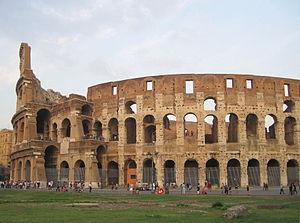
Le Colisée à Rome.
Les frères Gnaeus Domitius Curvius, Lucanus et Tullus, sont des sénateurs et consulaires romains influents sous les règnes des Flaviens à Trajan. Ils sont à la tête d'une immense fortune. Marc Aurèle est leur arrière petit-fils. Les noms complets des deux frères sont Gnaeus Domitius Afer Titius Marcellus Curvius Lucanus et Gnaeus Domitius Afer Titius Marcellus Curvius Tullus. Ils sont les fils adoptifs du célèbre Gnaeus Domitius Afer, riche sénateur, brillant orateur et avocat.
Barnaba Niccolò Maria Luigi Chiaramonti, né le 14 août 1742 à Cesena et mort le 20 août 1823 à Rome, était un moine bénédictin, prieur de la basilique Saint-Paul-hors-les-Murs, une des quatre basiliques majeures de Rome et évêque de Tivoli en 1782. Transféré à Imola et créé cardinal en 1785, il fut élu pour devenir le 251ᵉ pape de l’Église catholique le 14 mars 1800, et prend le nom de Pie VII.
Le Colisée, à l'origine amphithéâtre Flavien, est un immense amphithéâtre ovoïde situé dans le centre de la ville de Rome, entre l'Esquilin et le Cælius, le plus grand jamais construit dans l'Empire romain. Il est l'une des plus grandes œuvres de l'architecture et de l'ingénierie romaines.